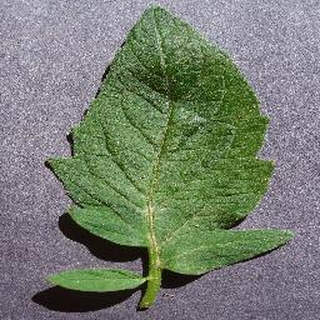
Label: healthy_tomato